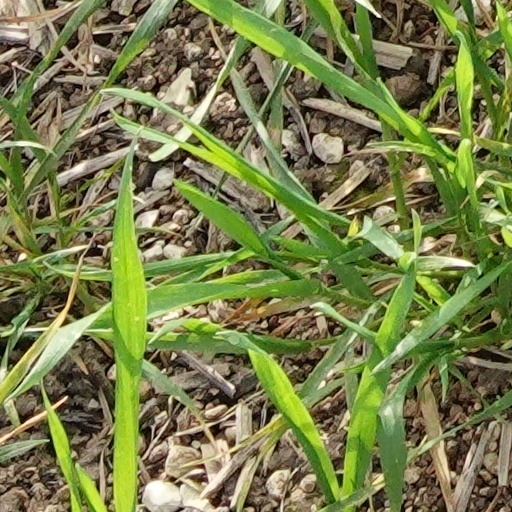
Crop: wheat